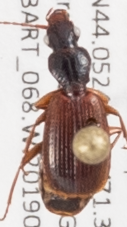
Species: Cymindis neglecta
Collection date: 2019-09-04
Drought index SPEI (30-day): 0.27
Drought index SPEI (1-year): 0.966
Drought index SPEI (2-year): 0.732